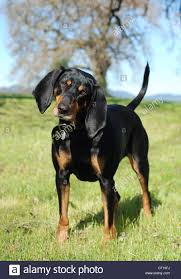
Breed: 225-n000062-black_and_tan_coonhound